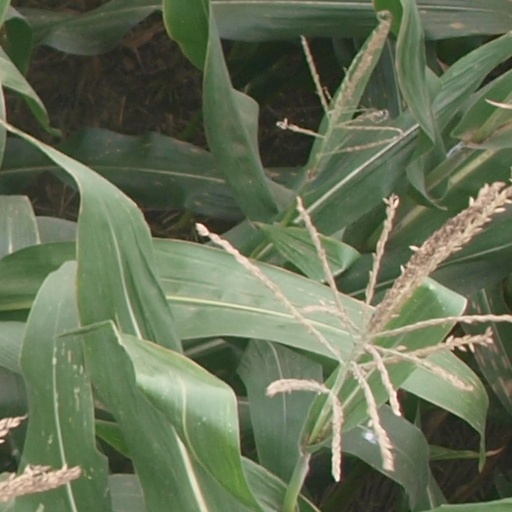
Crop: maize; corn